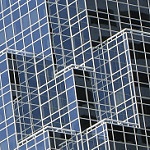
Label: buildings